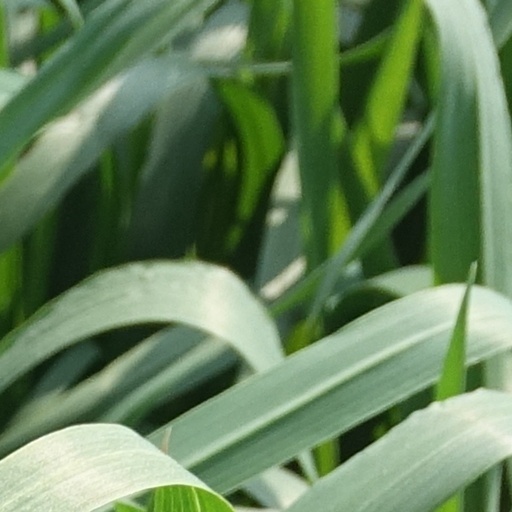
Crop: wheat